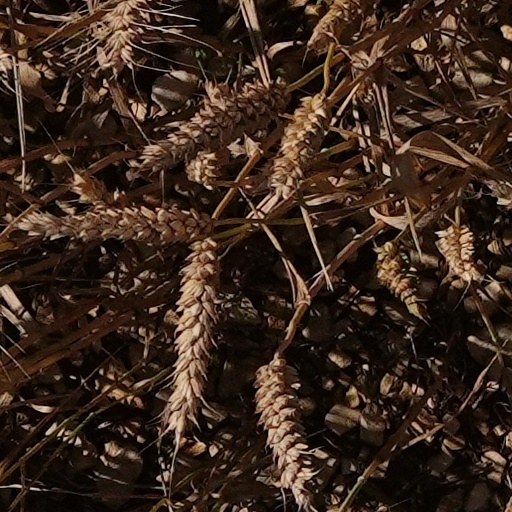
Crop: wheat